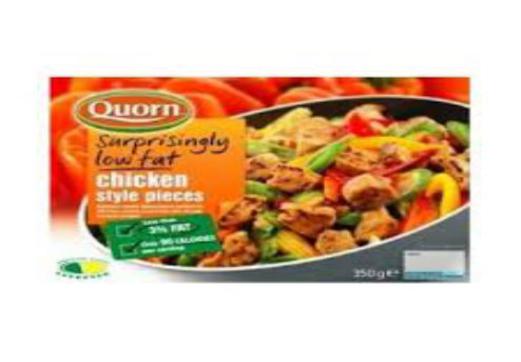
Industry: Food